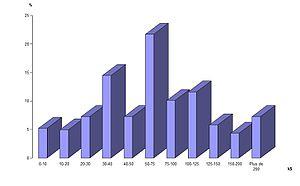
Distribution des revenus de la population de Morrison (Colorado, Etats-Unis) en 2008
Morrison est une ville du comté de Jefferson, dans l'État du Colorado.